Plesiosaur

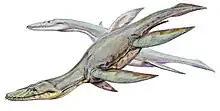
Illustration of the pliosaur "Simolestes vorax"

The latest common ancestor of the Plesiosauria was probably a rather small short-necked form. During the earliest Jurassic, the subgroup with the most species was the Rhomaleosauridae, a possibly very basal split-off of species which were also short-necked. Plesiosaurs in this period were at most five meters (sixteen feet) long. By the Toarcian, about 180 million years ago, other groups, among them the Plesiosauridae, became more numerous and some species developed longer necks, resulting in total body lengths of up to .